Toyota Tercel

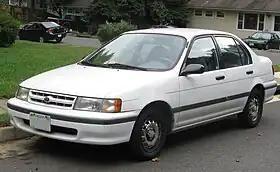
The fourth generation Toyota Tercel DX sedan (EL42, US)

The is a subcompact car manufactured by Toyota from 1978 until 1999 across five generations, in five body configurations sized between the Corolla and the Starlet. Manufactured at the Takaoka plant in Toyota City, Japan, and sharing its platform with the Cynos (aka Paseo) and the Starlet, the Tercel was marketed variously as the —sold at Toyota Japanese dealerships called Toyota Corolla Stores—and was replaced by the Platz in 1999. It was also known as the and sold at Toyopet Store locations. Starting with the second generation, the Tercel dealership network was changed to Vista Store, as its badge engineered sibling, the Corolla II, was exclusive to Corolla Store locations.